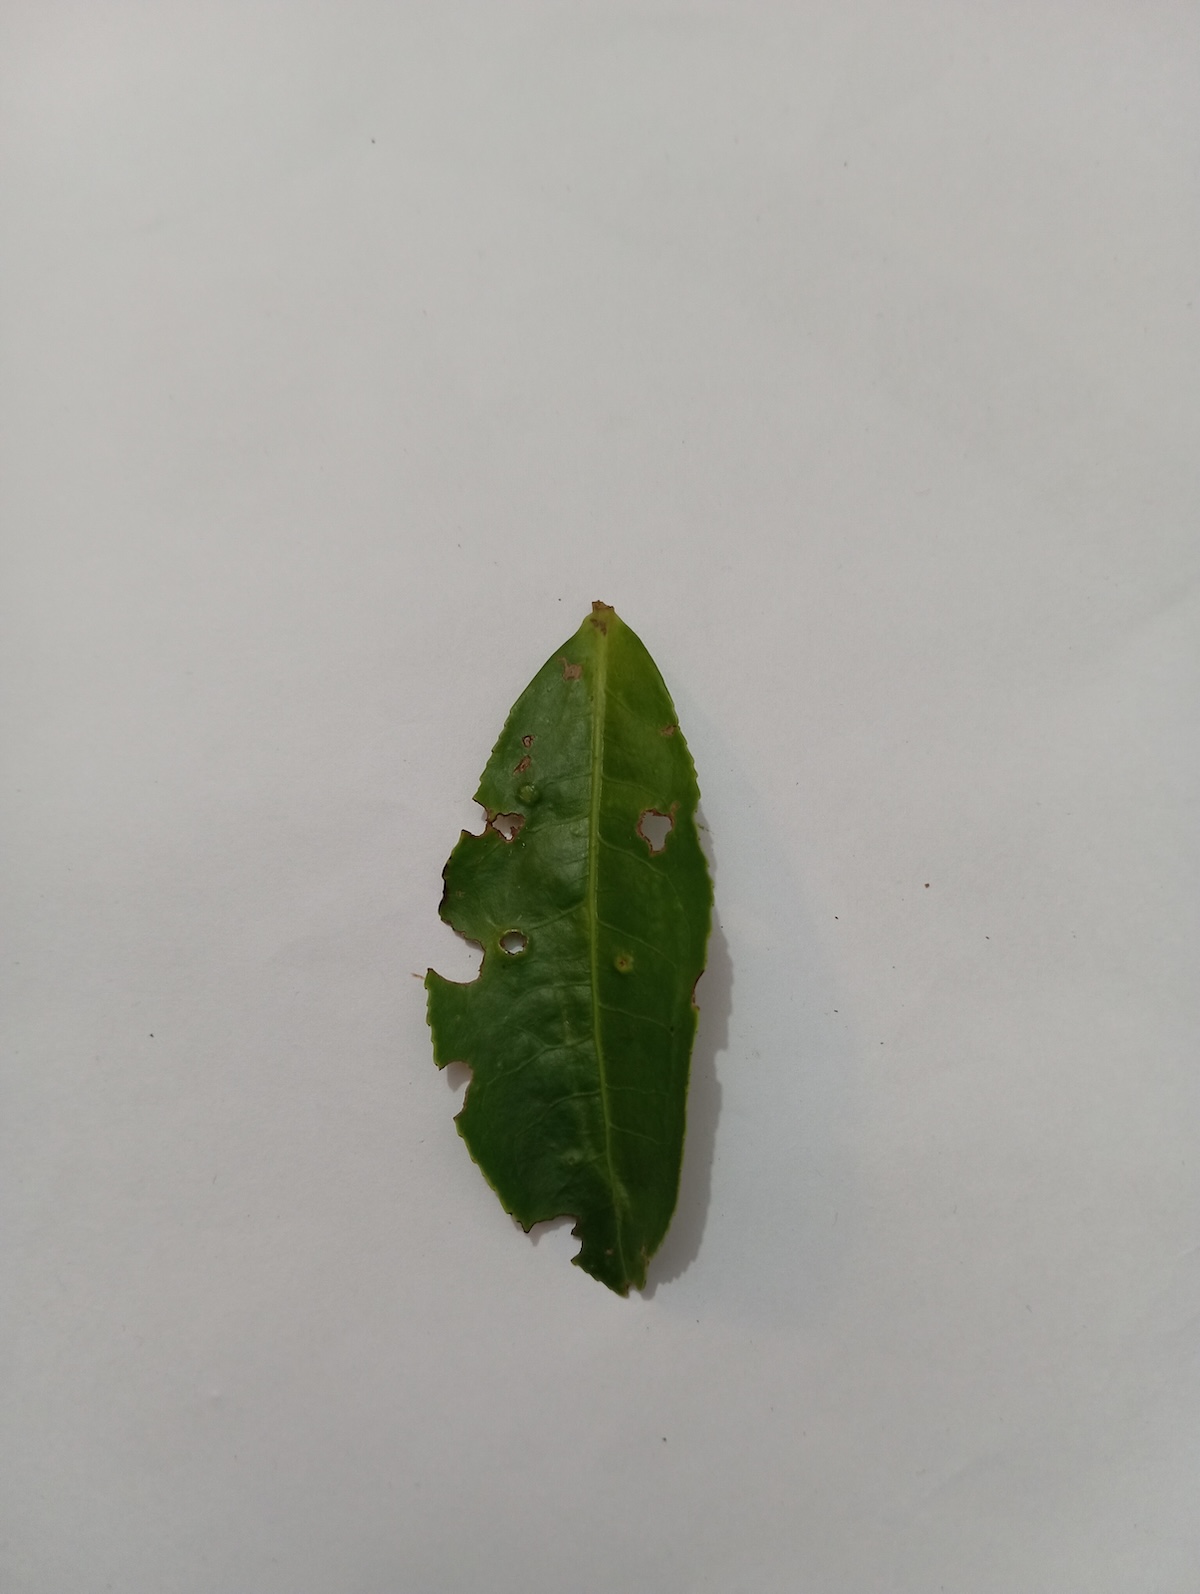
Label: Green mirid bug